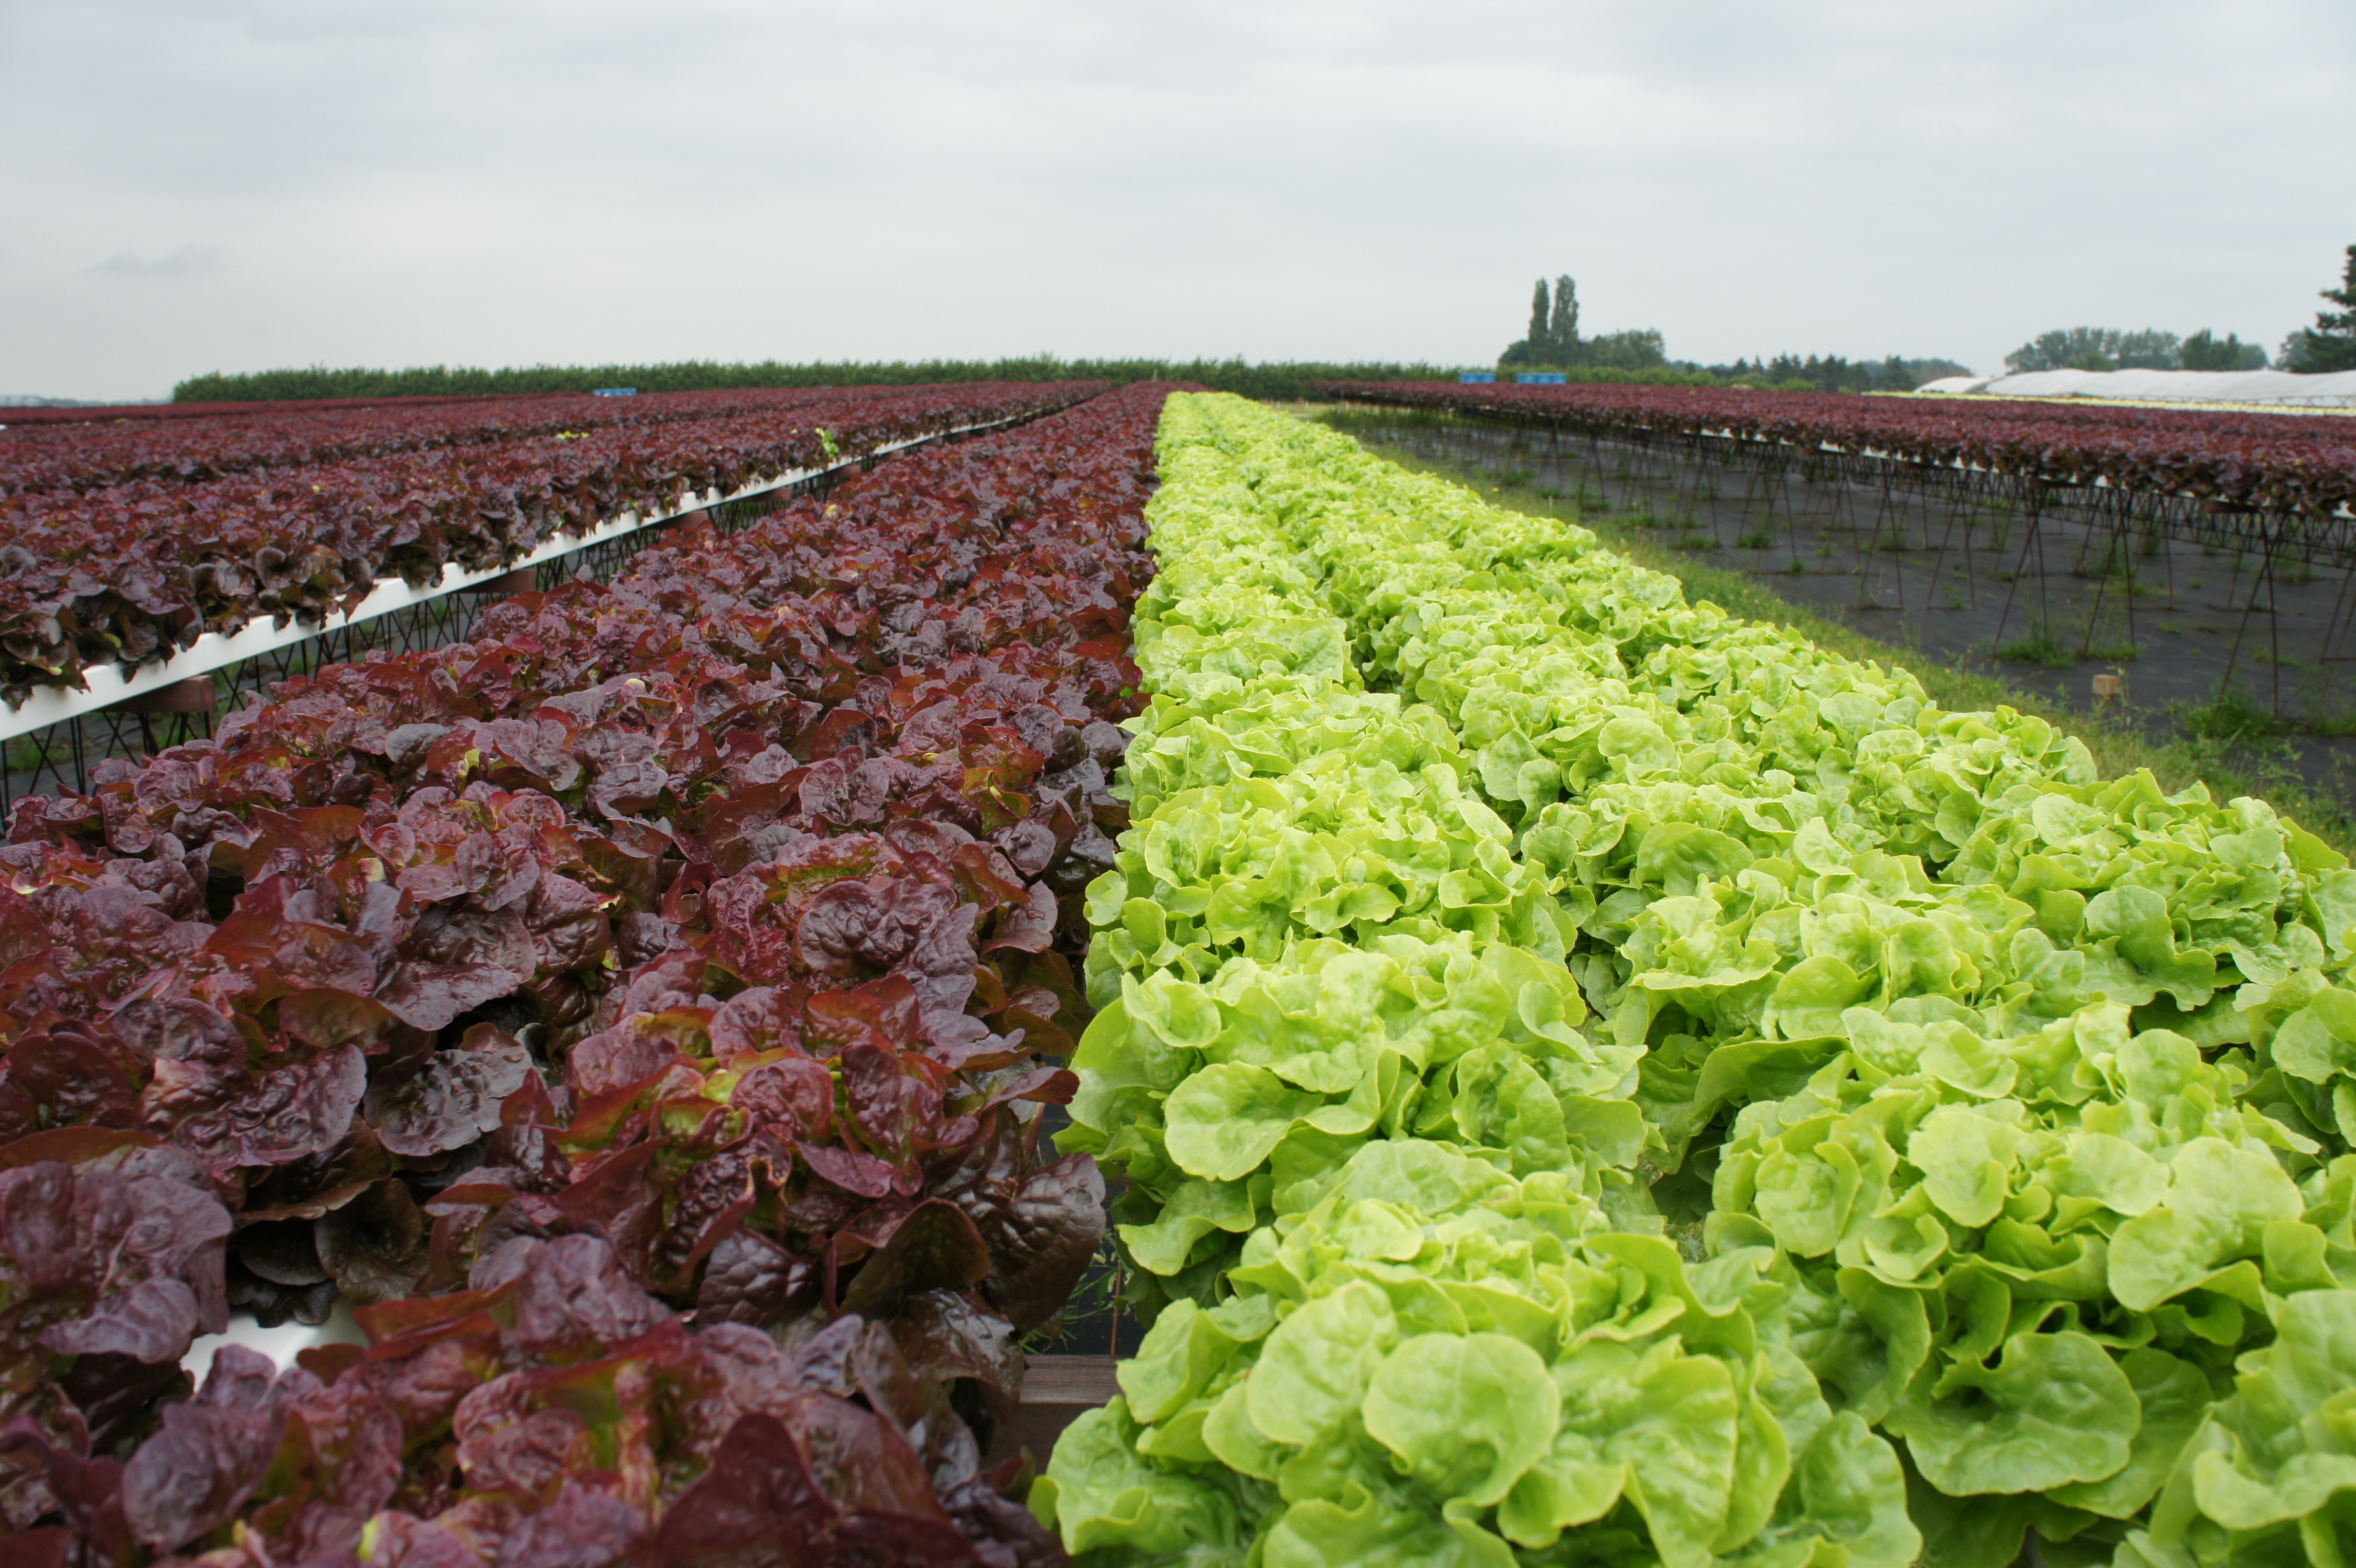
field, farm, flower, food, produce, vegetable, crop, soil, agriculture, lettuce, vegetables, plantation, horticulture, red lettuce